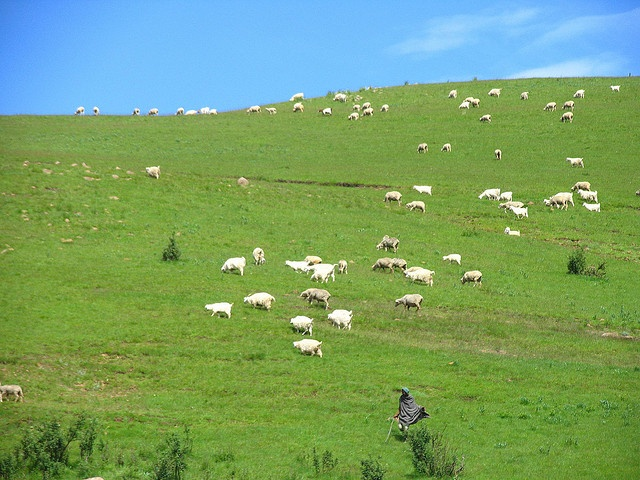
A herd of white sheep grazing on a lush green field.
A flock of sheep is in a pasture.
a very large flock of sheep grazing in a green pasture
A caped person walking amongst a large herd of sheep.
a herd of sheep standing on a hill eating grass